Eva Neymann

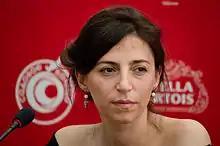
Eva Neymann at the 6th Odesa International Film Festival

Eva Neymann (born 21 June 1974) is a Ukrainian film director. Her film "At the River" was entered into the 29th Moscow International Film Festival.